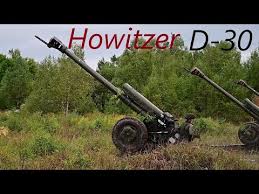
Label: D-30